Robin Hood Battalion

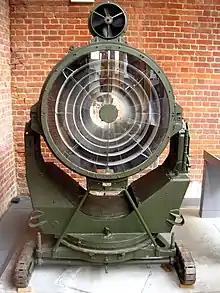
90 cm 'Projector Anti-Aircraft', displayed at Fort Nelson, Portsmouth

When the Volunteers were subsumed into the new Territorial Force (TF) under the Haldane Reforms of 1908, the 1st Nottinghamshire Volunteer Rifle Corps became the 7th (Robin Hood) Battalion, Sherwood Foresters. It built a new Drill Hall in Derby Road in 1910.